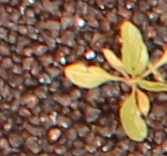
Label: Palmer Amaranth